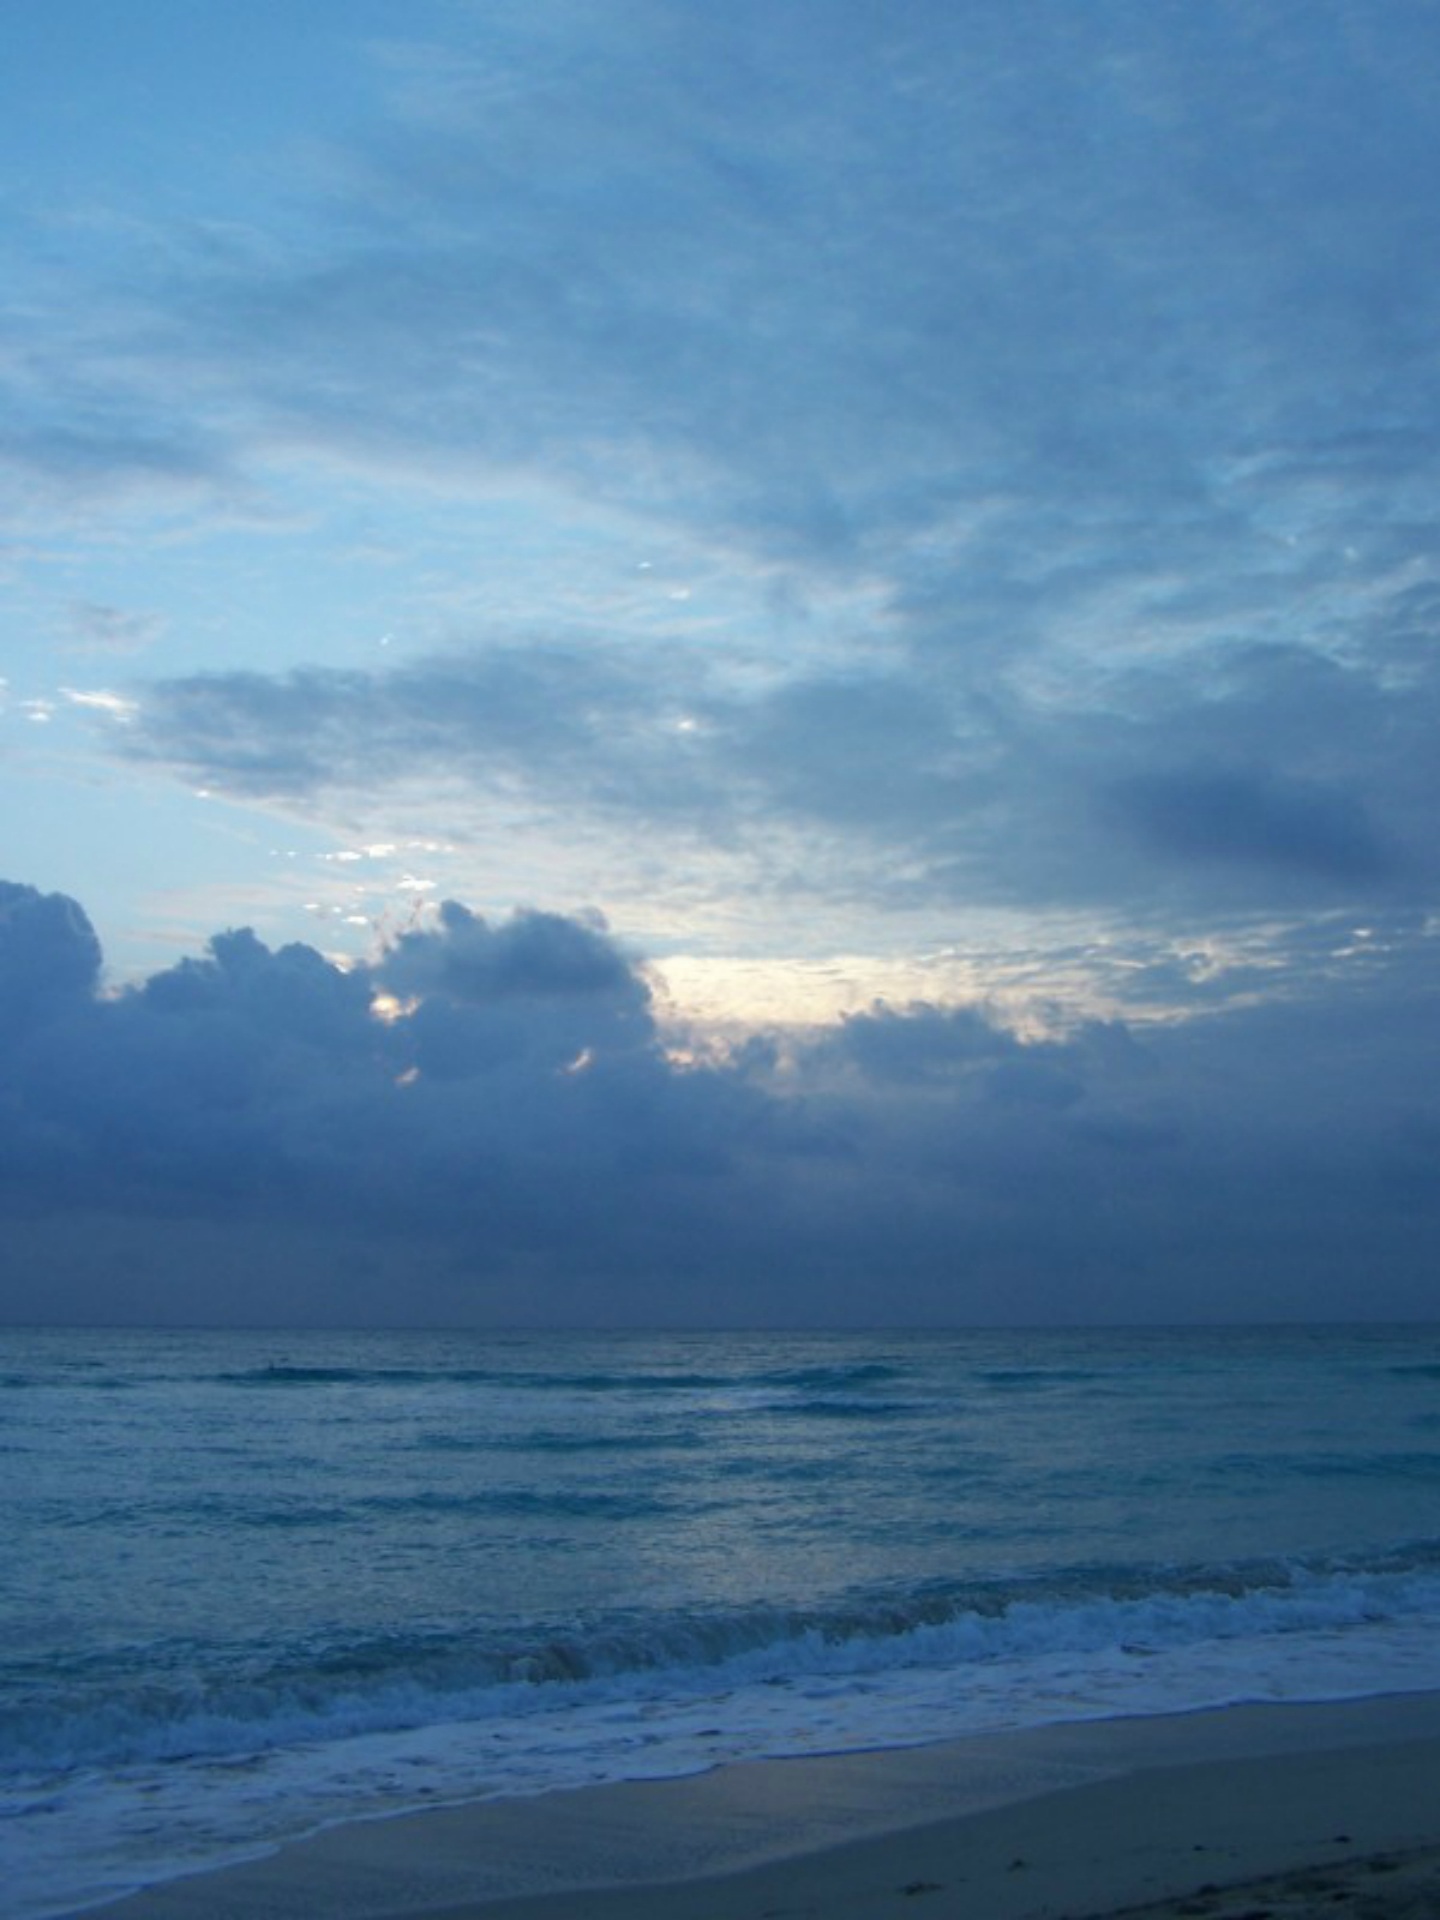
beach, sea, coast, outdoor, ocean, horizon, cloud, sky, sunrise, sunset, sunlight, morning, shore, wave, view, dawn, vacation, dusk, reflection, seascape, bay, blue, body of water, clouds, relaxation, florida, meteorological phenomenon, atmospheric phenomenon, wind wave